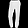
Label: Trouser